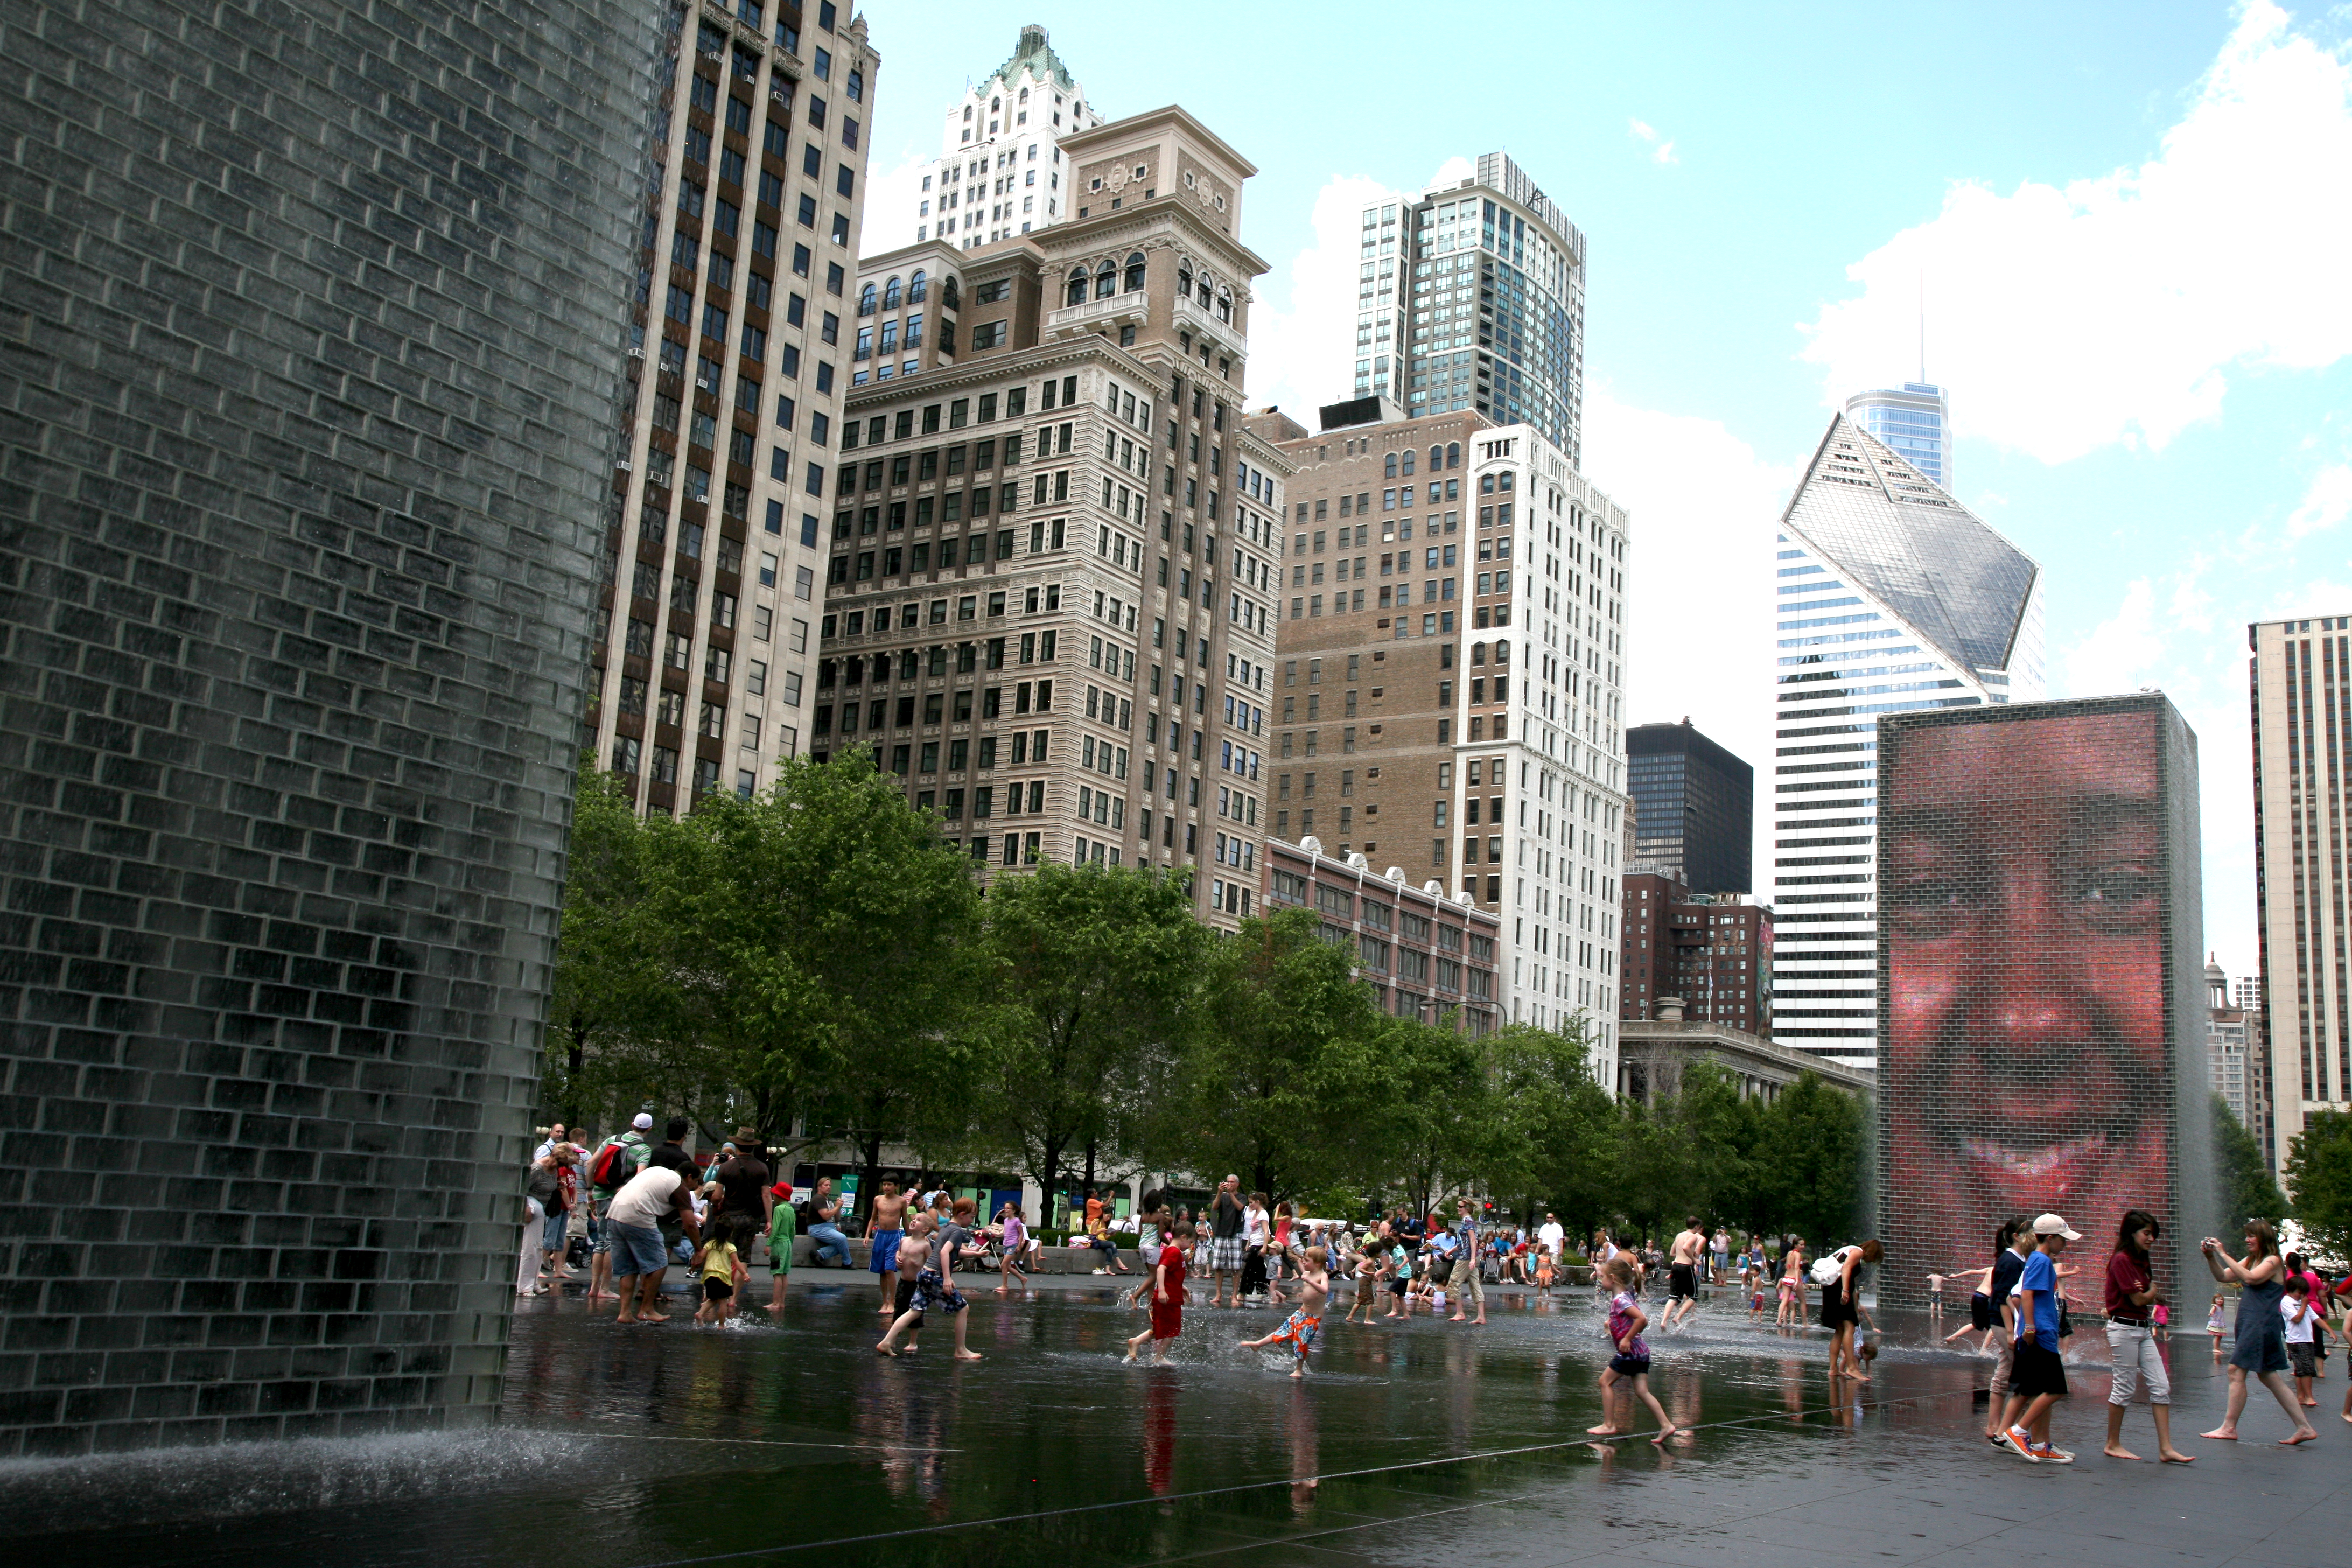
water, pedestrian, skyline, street, city, skyscraper, cityscape, downtown, canon, park, landmark, child, chicago, tourism, waterway, children, illinois, eau, fontaine, fountain, joy, town square, urbanlandscape, nino, enfants, kind, millennium, water feature, canon5d, joie, metropolis, millenniumpark, clats, crownfountain, waterplay, jaumeplensa, urban area, human settlement